History of the United States dollar

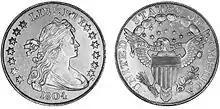
An 1804 Silver dollar

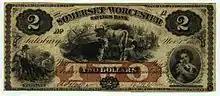
2 dollars, first November 1862

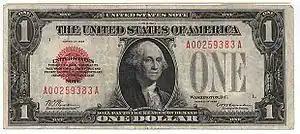
A gold-standard 1928 one-dollar bill. It is identified as a "United States Note" rather than a Federal Reserve note and by the words "Will Pay to the Bearer on Demand", which do not appear on today's currency. This clause became obsolete in 1933 but remained on new notes for 30 years thereafter.

In the early 19th century, the intrinsic value of gold coins rose relative to their nominal equivalent in silver coins, resulting in the removal from commerce of nearly all gold coins, and their subsequent private melting. Therefore, in the Coinage Act of 1834, the 15:1 ratio of silver to gold was changed to a 16:1 ratio by reducing the weight of the nation's gold coinage. This created a new U.S. dollar that was backed by 1.50 grams (23.22 grains) of gold. However, the previous dollar had been represented by 1.60 g (24.75 grains) of gold. The result of this revaluation, which was the first devaluation of the U.S. dollar, was that the value in gold of the dollar was reduced by 6%. Moreover, for a time, both gold and silver coins were useful in commerce.